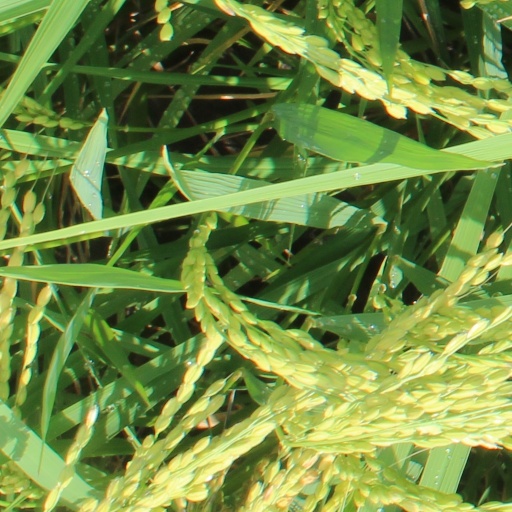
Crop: rice